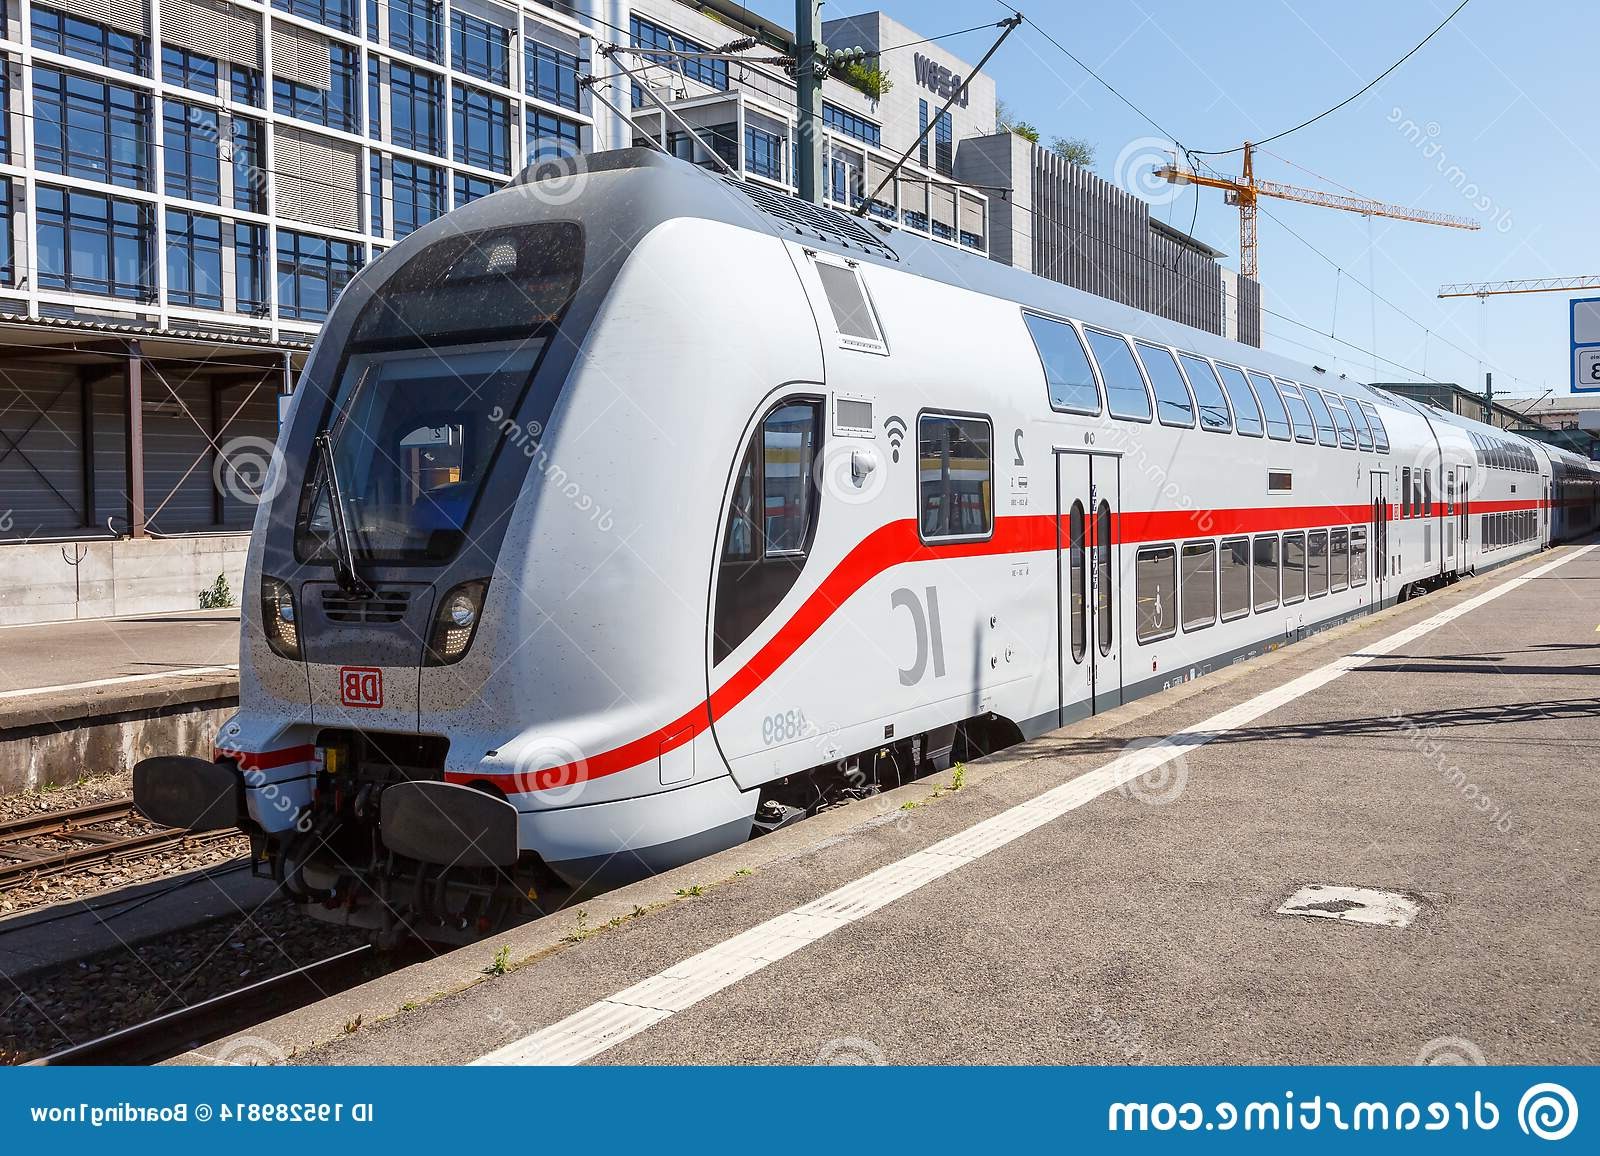
Vehicle type: Trains